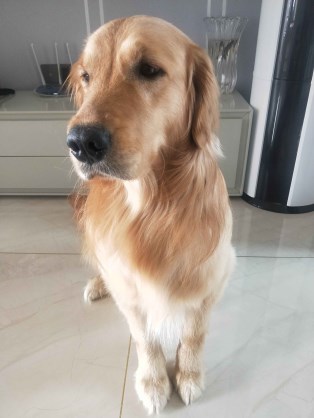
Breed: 5355-n000126-golden_retriever